Inka Grings

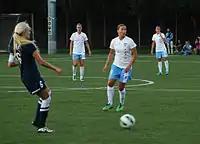
Grings during a match against Seattle Reign FC on 25 July 2013 in Tukwila, Washington.

In May 2013, Grings signed with the Chicago Red Stars for the inaugural season of the National Women's Soccer League in the United States alongside Sonja Fuss. On 4 August 2013, she scored a brace against Seattle Reign FC helping the Red Stars win 3–1.